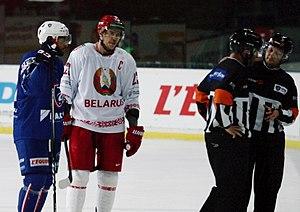
France vs. Biélorussie, 1er mai 2017